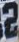
Number: 2